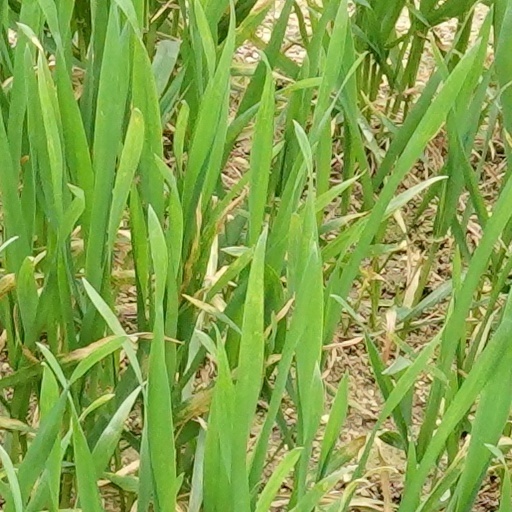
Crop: wheat